Walter Hassan

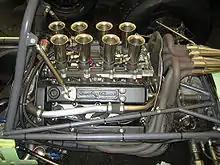
A 1.5L "FWMV" V8, installed in a Lotus 24 Formula One car.

In 1950 Hassan joined Harry Mundy at Coventry Climax, and they designed the FW series (featherweight) lightweight overhead camshaft engine intended for fire pumps but further developed for motor racing.